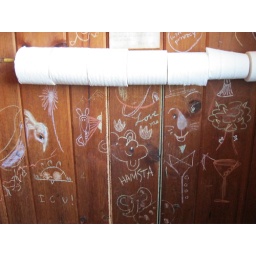
the bathroom in 3rd floor lilly loom